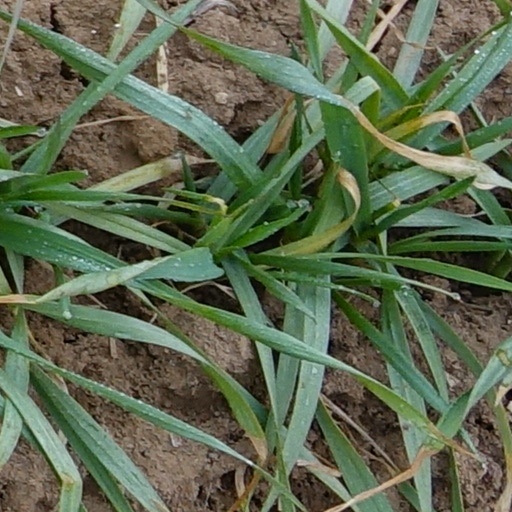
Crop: wheat